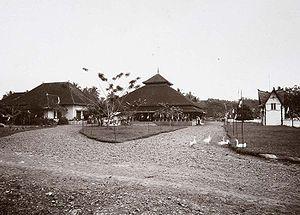
Tasikmalaya est une ville d'Indonésie dans la province de Java occidental. Elle a le statut de kota et est donc administrativement distincte du kabupaten de Tasikmalaya.
Le kabupaten de Tasikmalaya, en indonésien Kabupaten Tasikmalaya, est un kabupaten qui entoure la ville de Tasikmalaya dans la province de Java occidental. Son chef-lieu est Singaparna, située à l'ouest de Tasikmalaya. La ville de Tasikmalaya, qui a le statut de kota, est administrativement distincte du kabupaten.